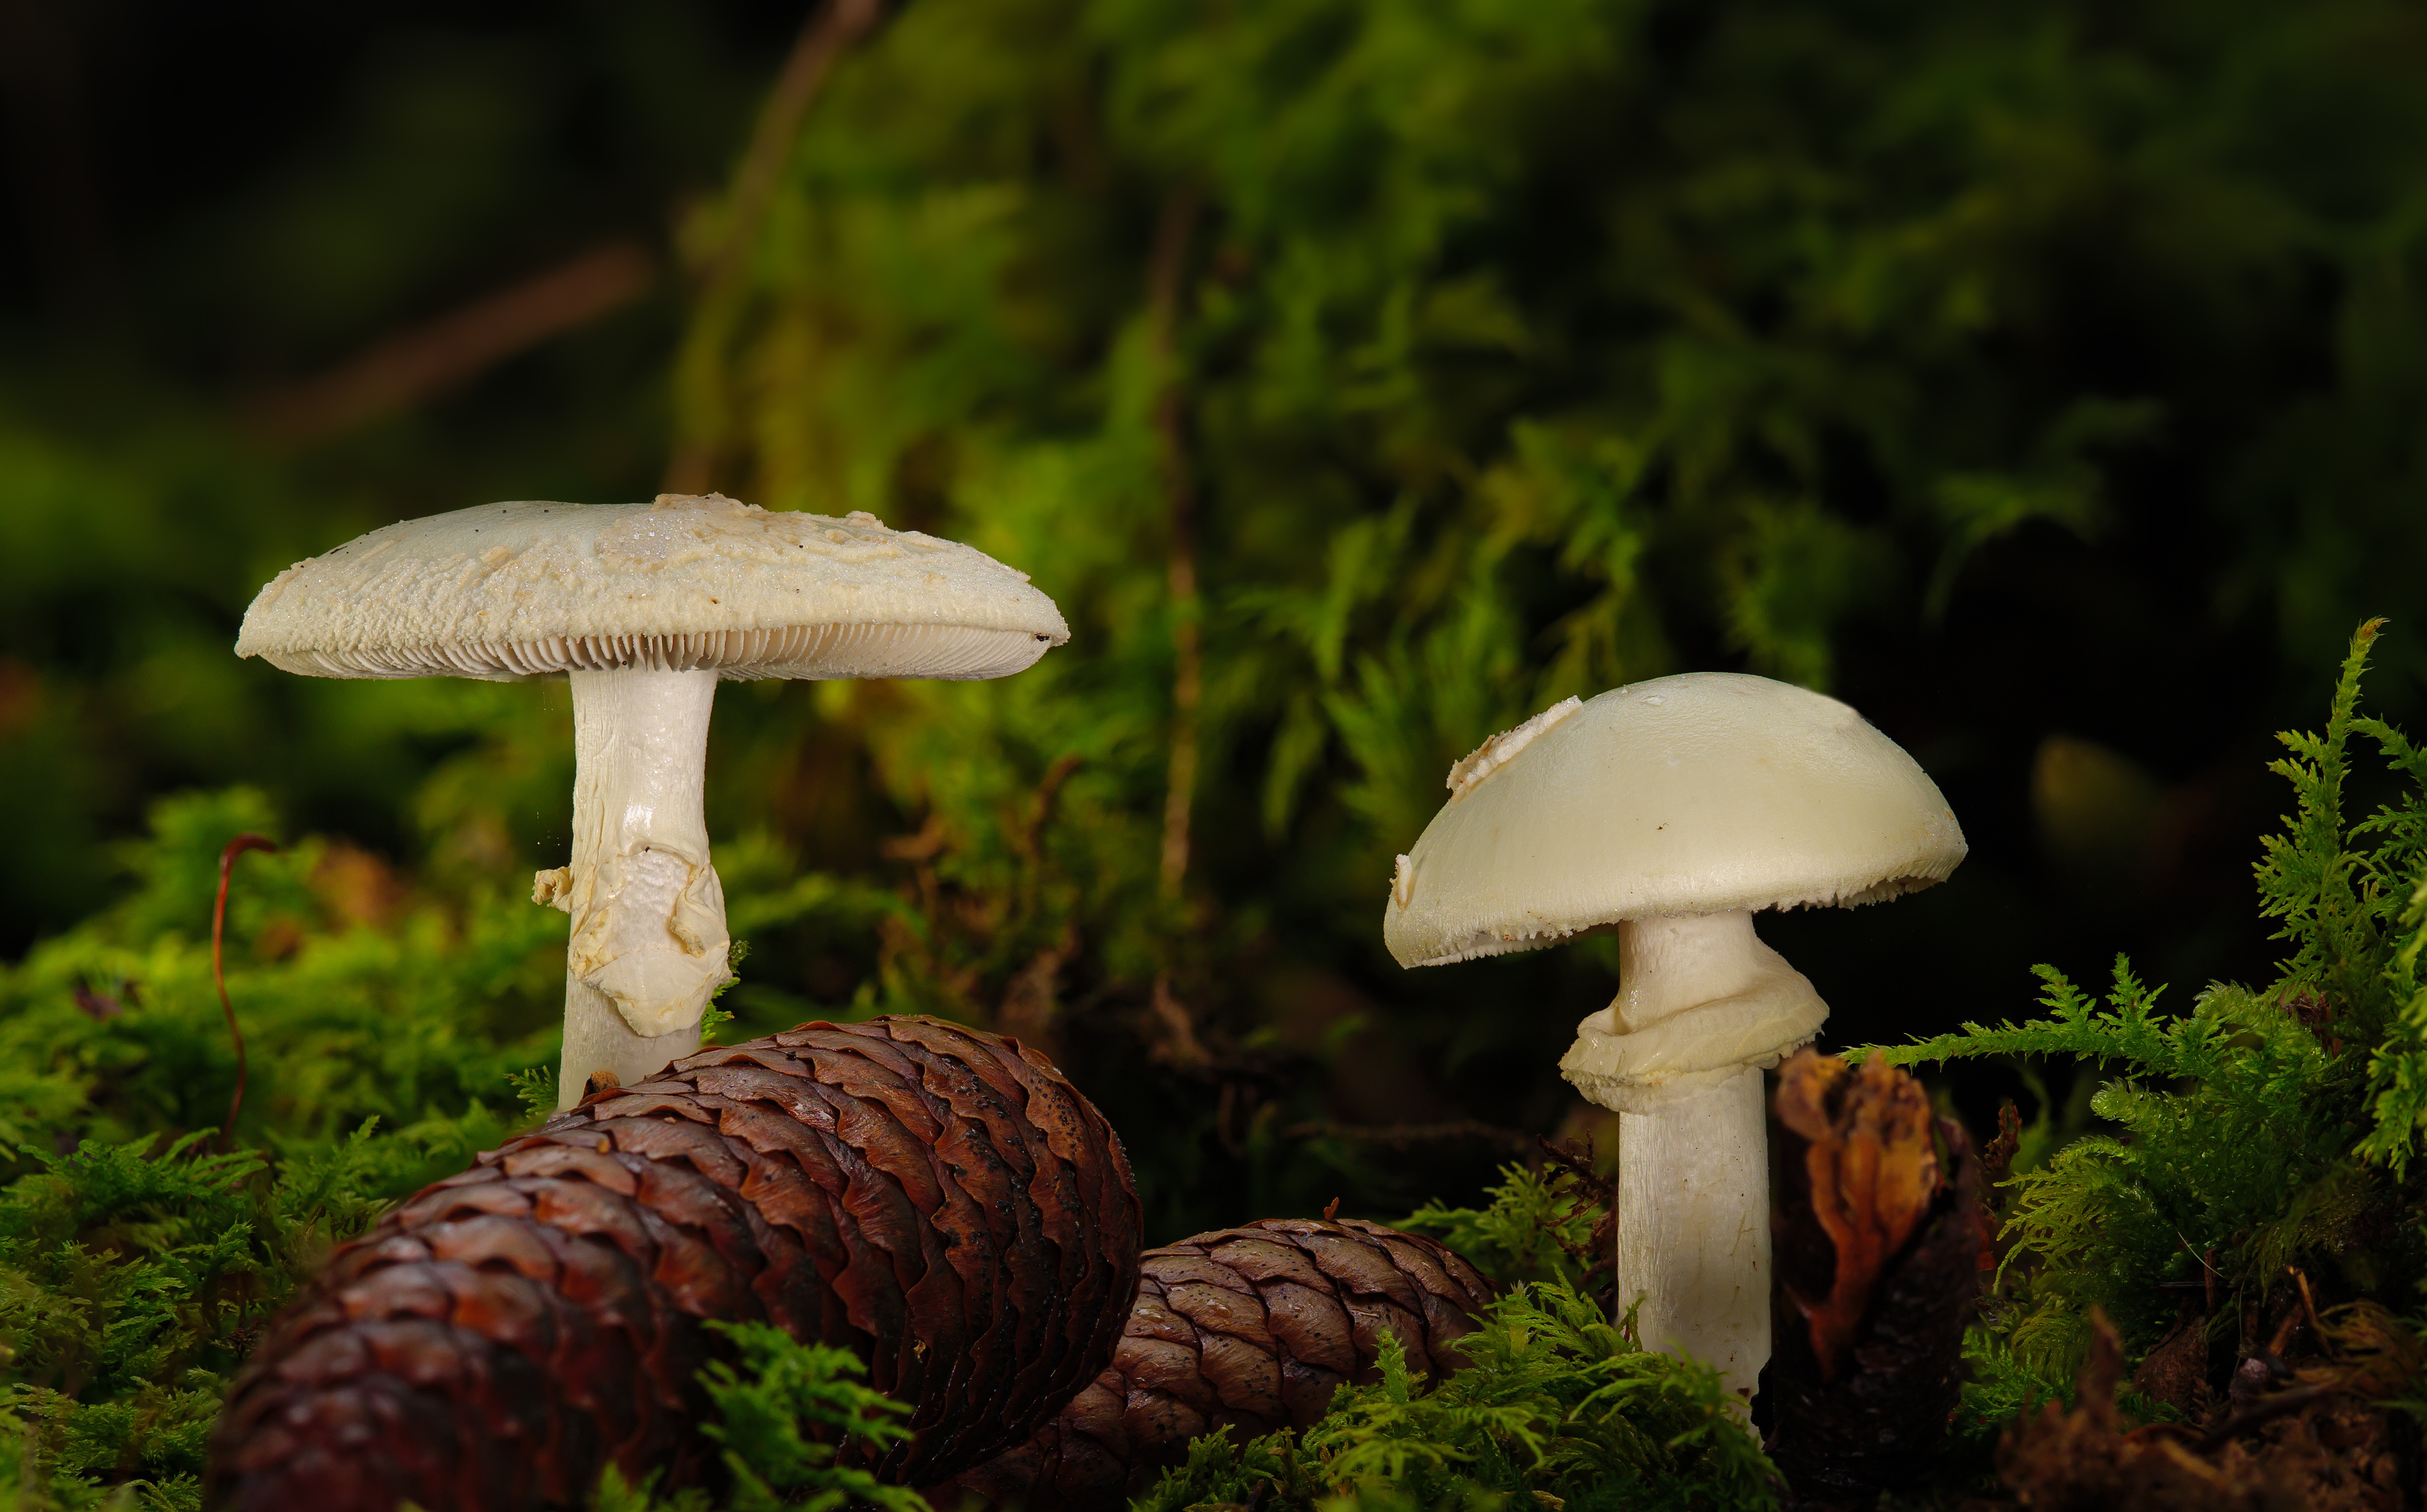
natural, plant, plant community, water, mushroom, nature, leaf, botany, natural landscape, terrestrial plant, vegetation, organism, wood, biome, trunk, grass, fawn, woody plant, landscape, tree, groundcover, agaricaceae, fungus, forest, grass family, non vascular land plant, bolete, edible mushroom, close up, soil, wildlife, medicinal mushroom, agaric, art, woodland, plant stem, old growth forest, agaricomycetes, russula integra, moss, conifer, temperate coniferous forest, pezizales, rock, shrub, garden, vascular plant, penny bun